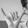
ASL letter: Y